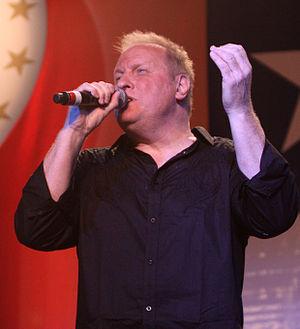
Floyd Elliot Wray, né le 22 août 1960 à Nashville est un chanteur de musique country américain, connu professionnellement comme Collin Raye, et auparavant comme Bubba Wray. Sous ce dernier nom, il a enregistré dans le groupe The Wrays entre 1983 et 1987.